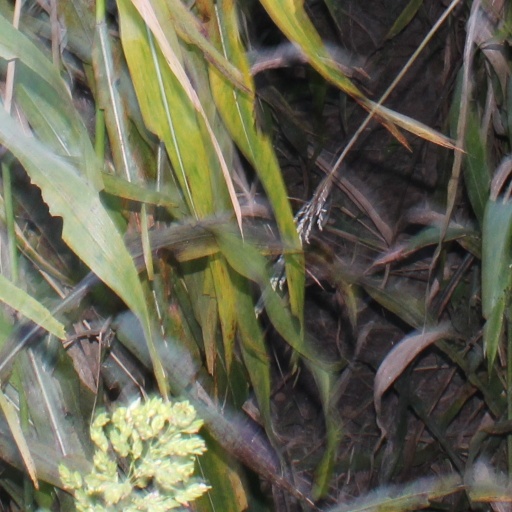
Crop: sorghum